Tamasopo

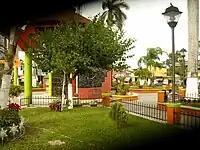
The main plaza in the town of Tamasopo.

Tamasopo is located in the foothills of the Sierra Madre Oriental. The town has an elevation of . The surrounding mountains rise to about 5,000 feet (1,500 m) above sea level. Tamasopo is famous for its waterfalls in a lush rain forest